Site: brandenburg
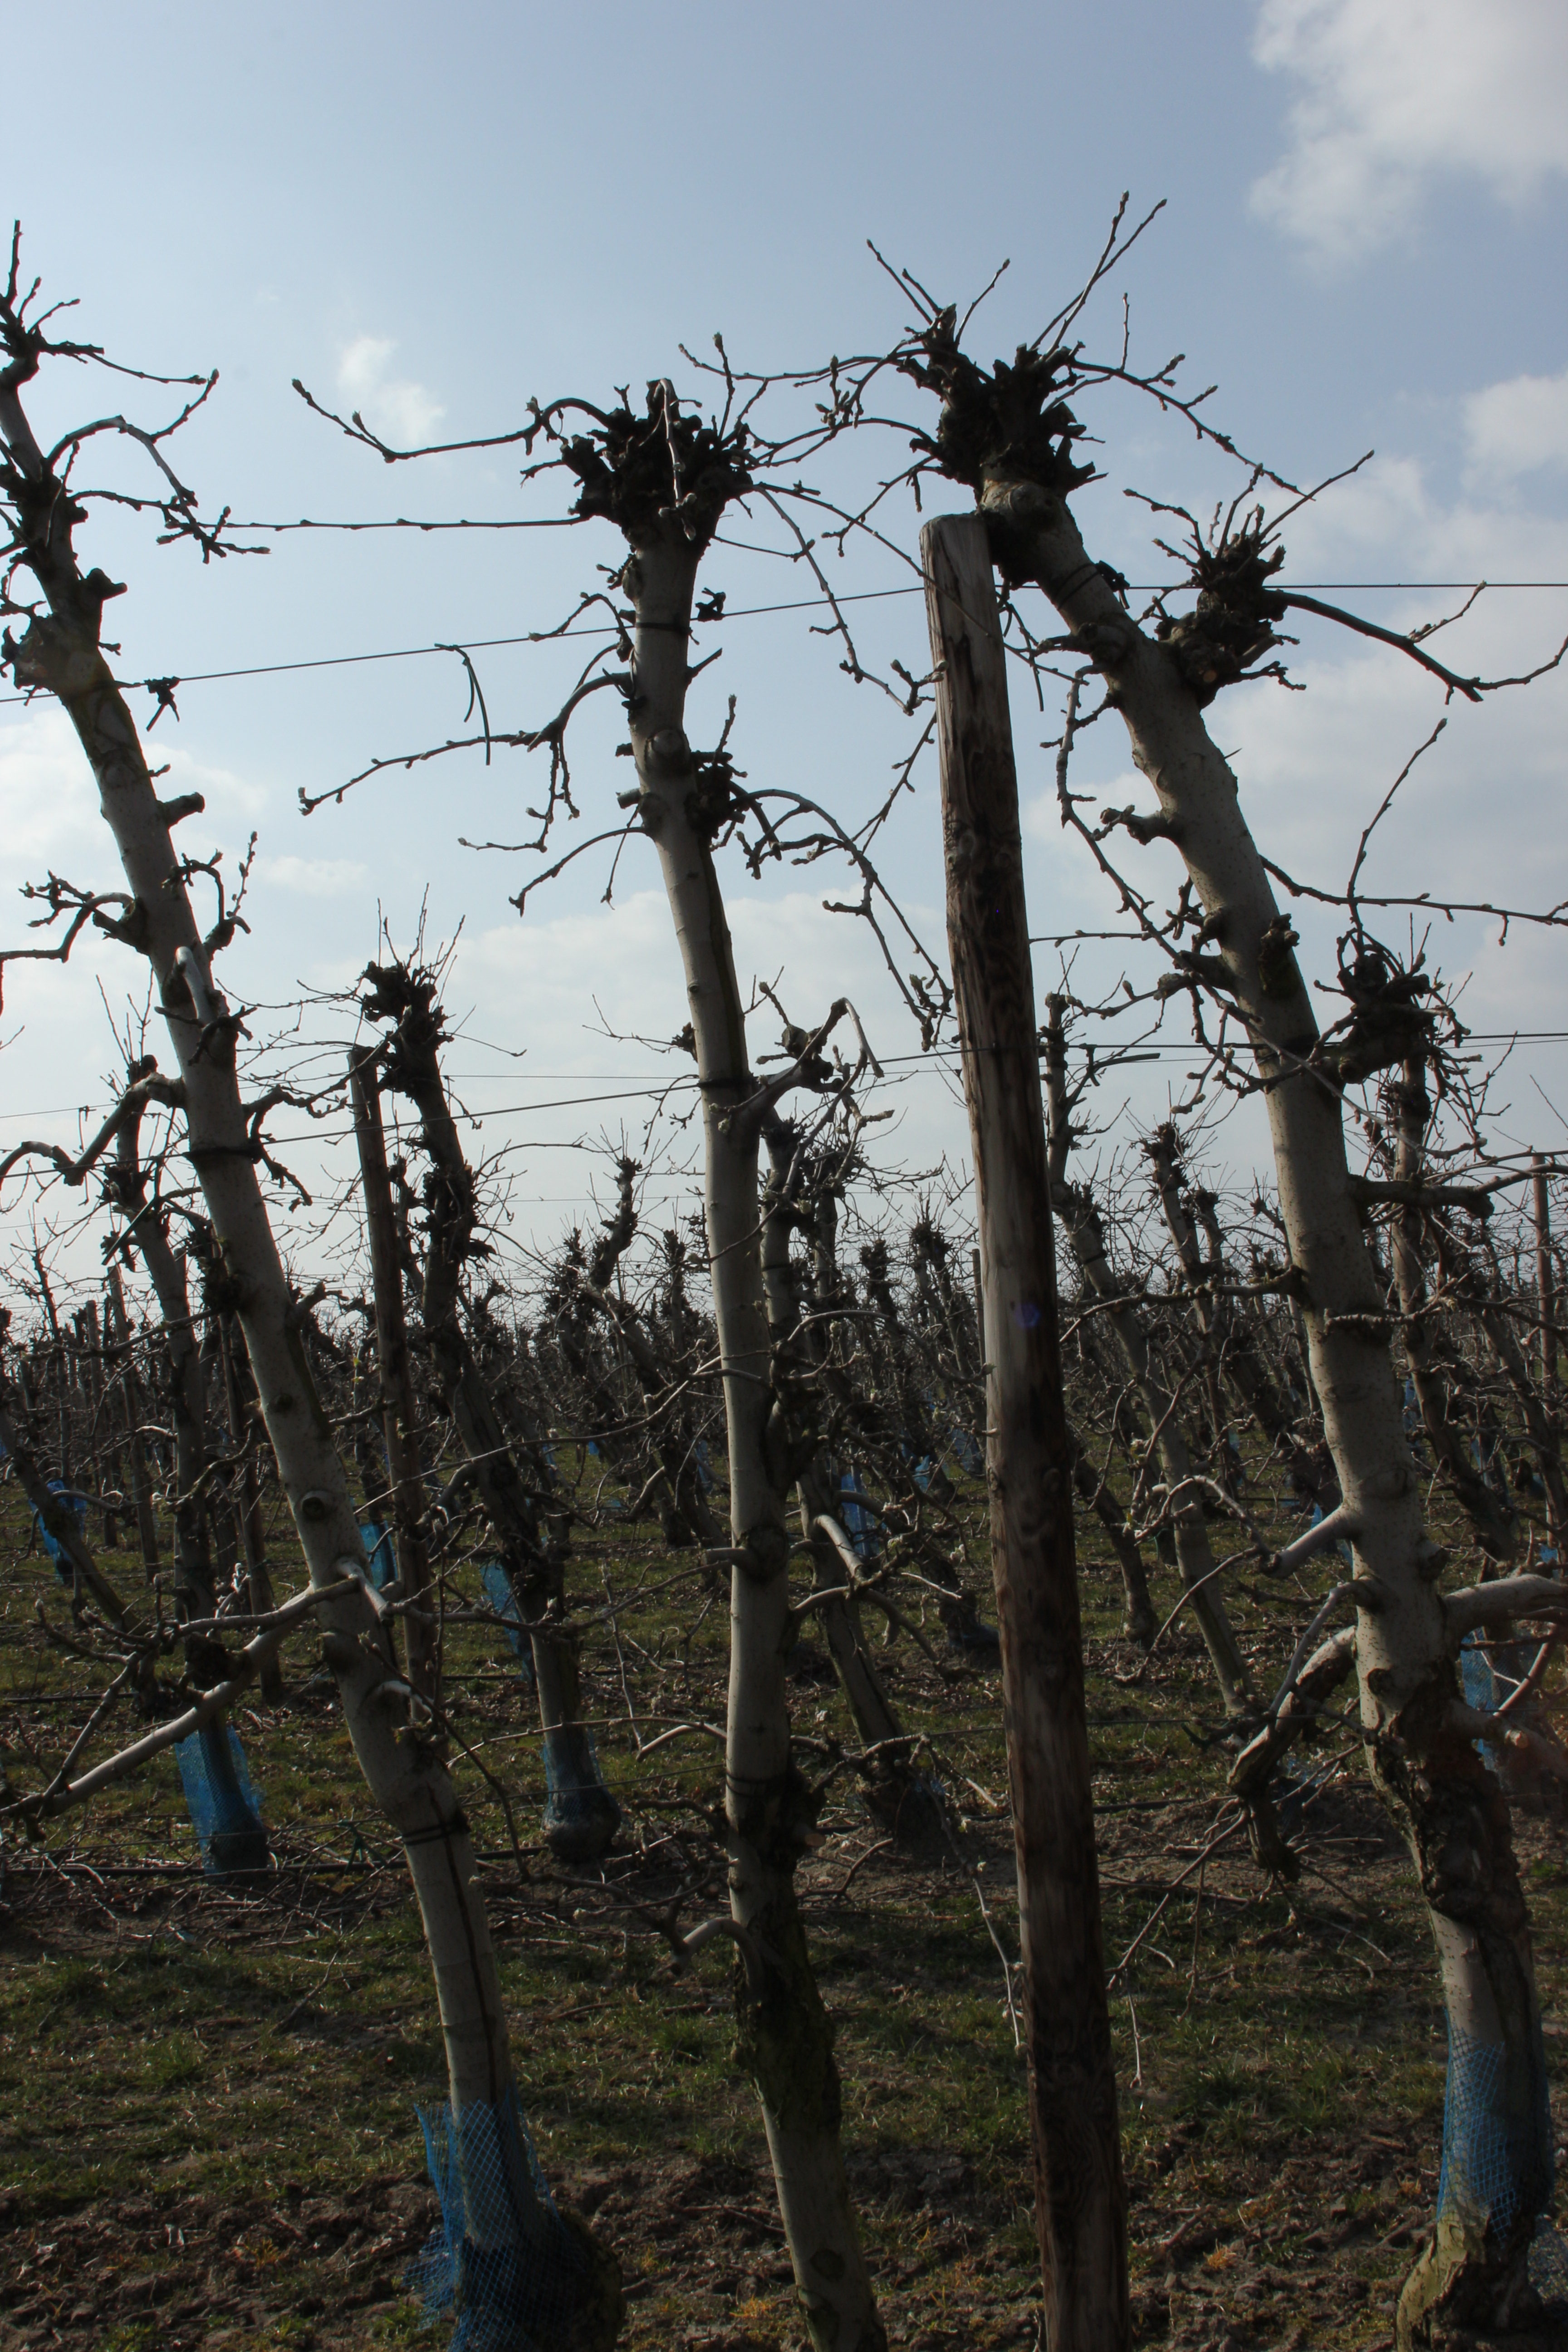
Growth stage (BBCH 03): Bud development